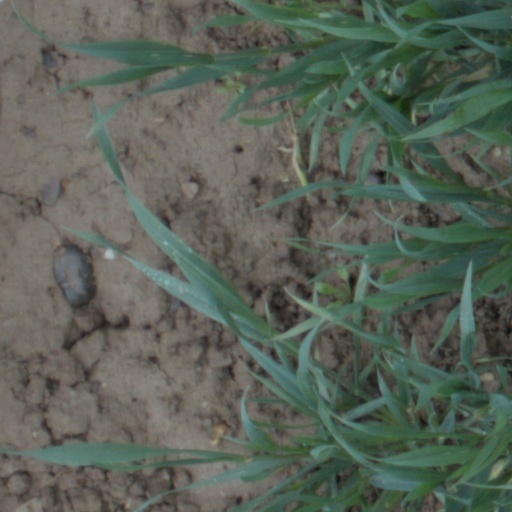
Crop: wheat